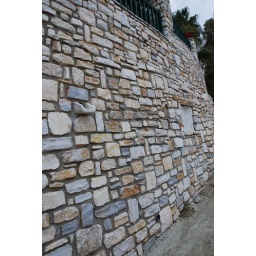
Multi-coloured stone wall in Paros